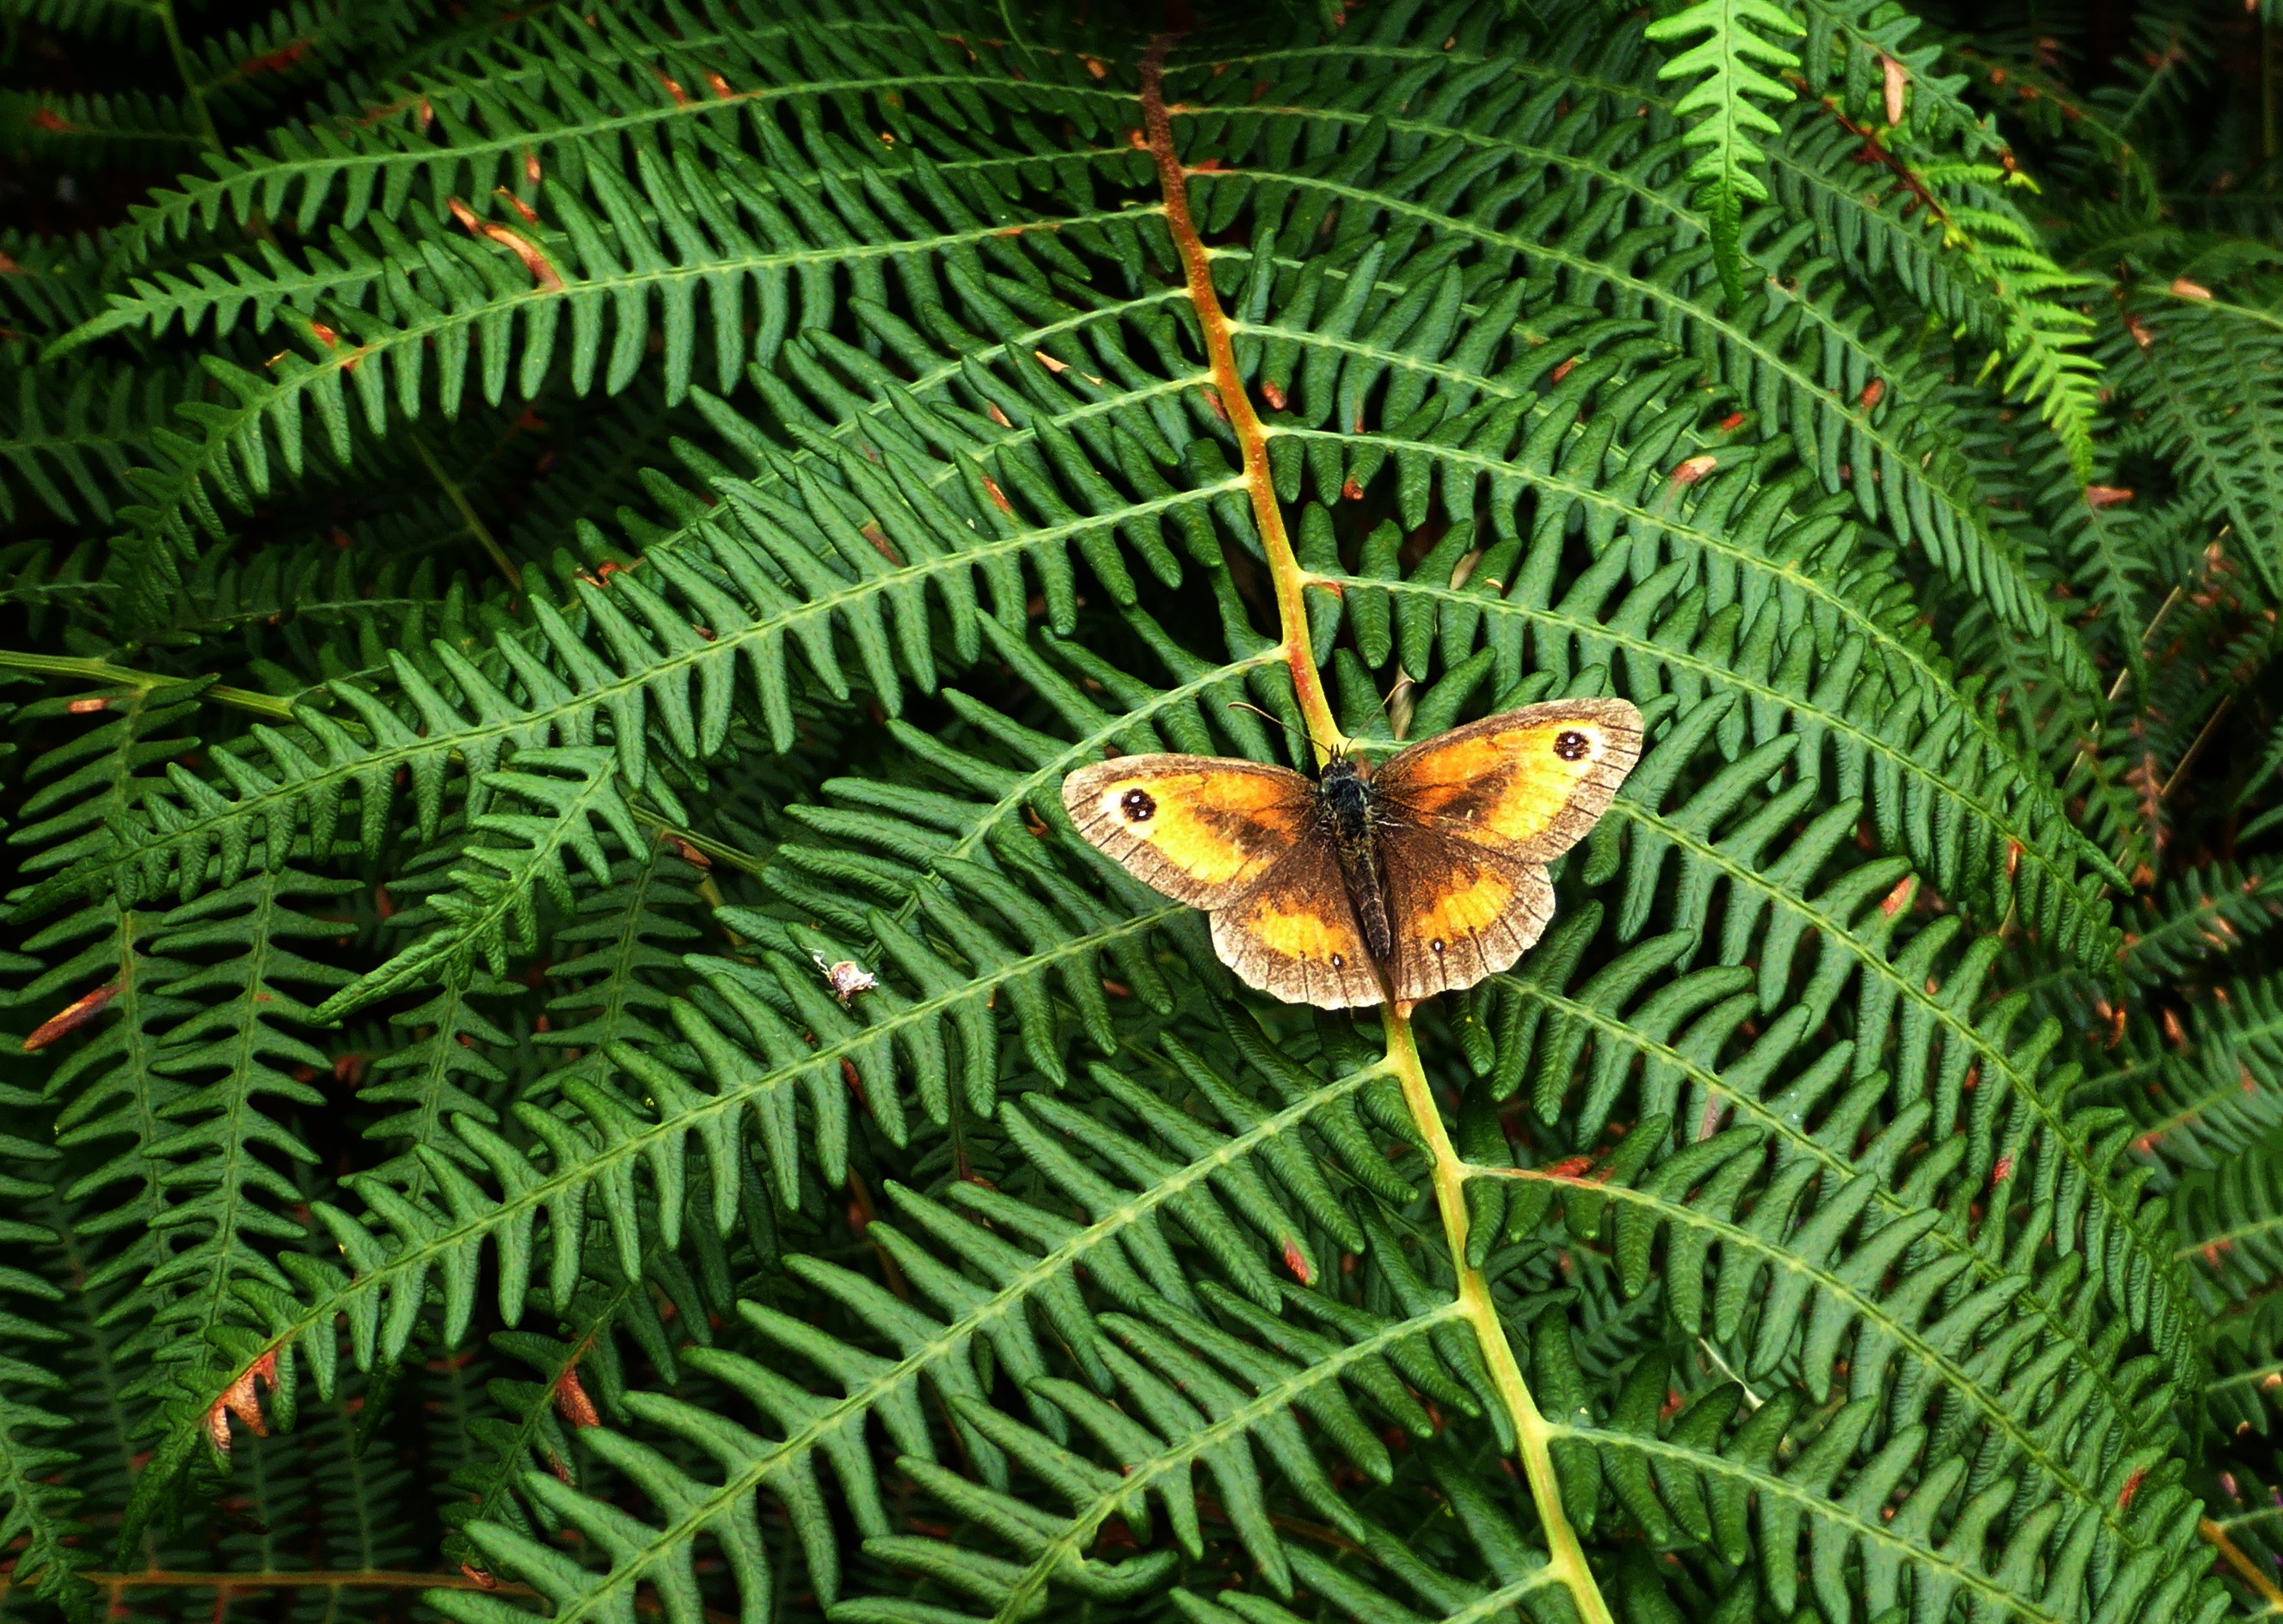
tree, nature, forest, branch, plant, leaf, flower, foliage, green, jungle, insect, natural, botany, butterfly, flora, fauna, fern, rainforest, habitat, tropics, ecosystem, macro photography, land plant, ferns and horsetails, arecales, vascular plant